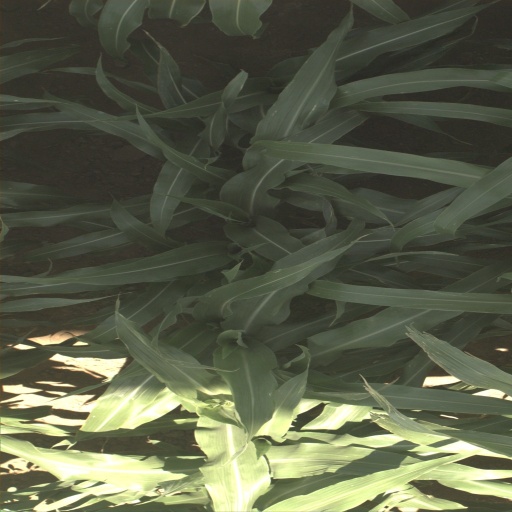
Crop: sorghum